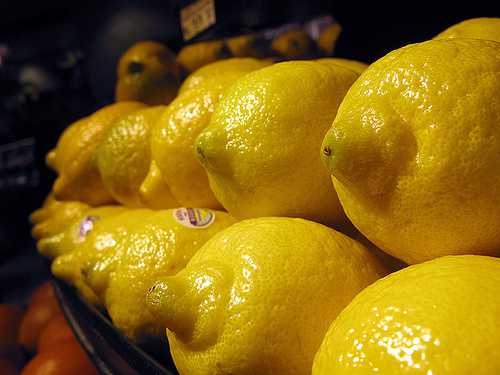
Label: Lemon